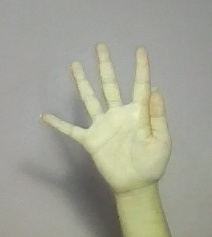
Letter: sheen